Mt. Cuba Center

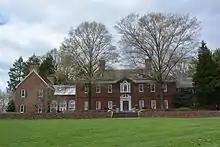
The Copelands' former mansion

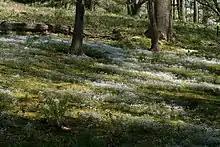
Near the dogwood path, Mt. Cuba Center

Mt. Cuba Center is the former home and family estate of Lammot du Pont Copeland and his wife, Pamela Cunningham Copeland. In 1935, the Copelands built a stately Colonial Revival manor house near the village of Mt. Cuba, outside of Wilmington, Delaware. The Copelands were prominent members of the community. Mr. Copeland served as President and Chairman of the DuPont Company, while Mrs. Copeland was a leader in many community and cultural organizations. During the late 1930s, formal areas were designed first by the prominent Philadelphia landscape architect Thomas W. Sears and later, in the 1950s, by noted landscape designer Marian Cruger Coffin.